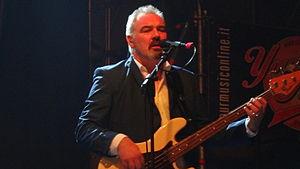
Public Image Limited, parfois typographié Public Image Ltd ou Public Image Ltd., et souvent abrégé PIL, est un groupe de post-punk britannique, originaire de Londres, en Angleterre. Il est formé en 1978 par Johnny « Rotten » Lydon à la dissolution des Sex Pistols.